Joe Hart

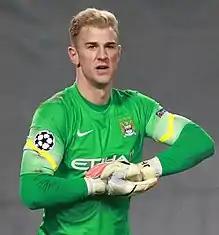
Hart playing for Manchester City in 2014

Charles Joseph John Hart (born 19 April 1987) is an English football pundit and former professional footballer who played as a goalkeeper.